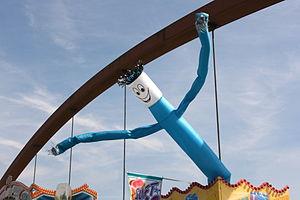
Un danseur-des-vents est un tube de matière textile de forme vaguement humanoïde, maintenu gonflé à l'aide d'un ventilateur fixé à sa base. Les danseurs-des-vents sont couramment utilisés comme dispositifs publicitaires et dans les évènements festifs.